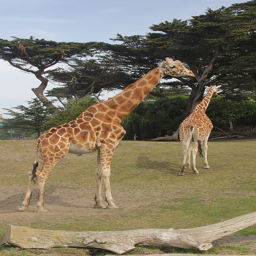
two giraffes standing in a field with trees in the background
Two giraffe in a field next to trees and a fallen tree trunk.
Two giraffes are outside standing by some trees.
two gariffs standing in a zoo by a tree limb
two zebras standing in a green field next to trees, a wooden log and shrubbery